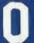
Number: 0